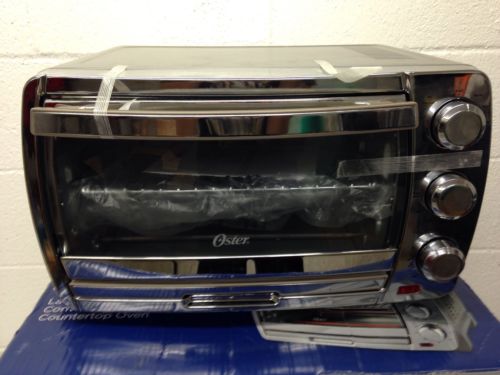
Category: toaster